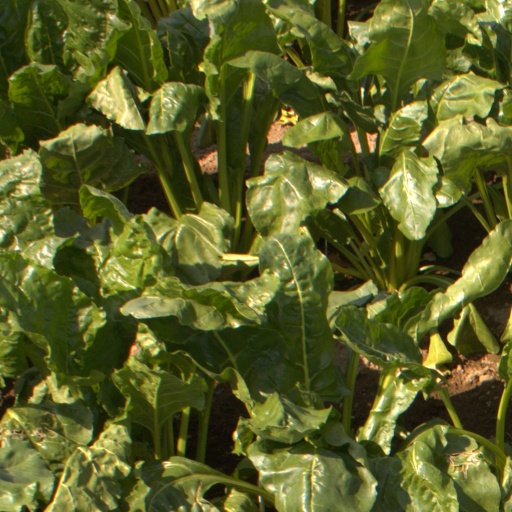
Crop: sugar beet